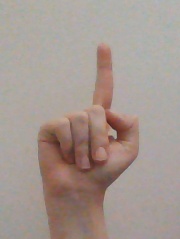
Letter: bb